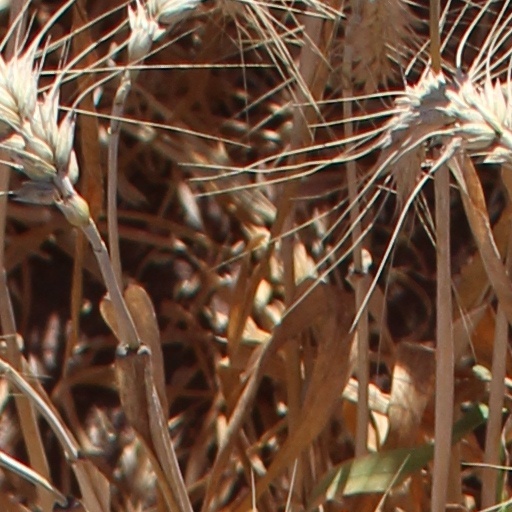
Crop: wheat